Theater in der Leopoldstadt

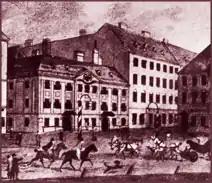
Theater in der Leopoldstadt, 1835

The Theater in der Leopoldstadt (also: Leopoldstädter Theater) was an opera house in the Leopoldstadt district of Vienna, founded in 1781 by Karl von Marinelli, following the "Schauspielfreiheit" (ending of the court's monopoly on entertainment) by Joseph II in 1776. The 19th-century summer stage called the Thaliatheater was also managed by the Leopoldstadt.